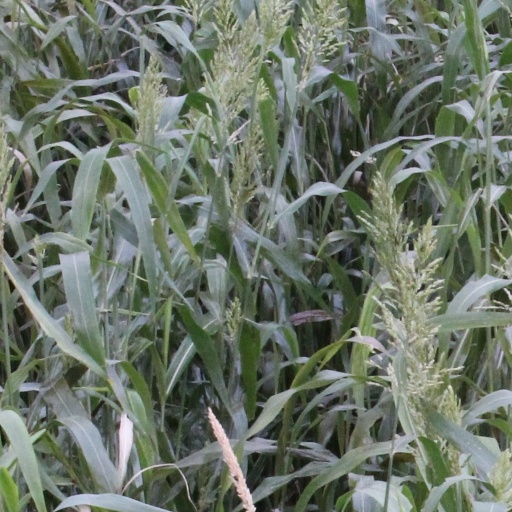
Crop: sorghum